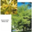
Label: willow_tree